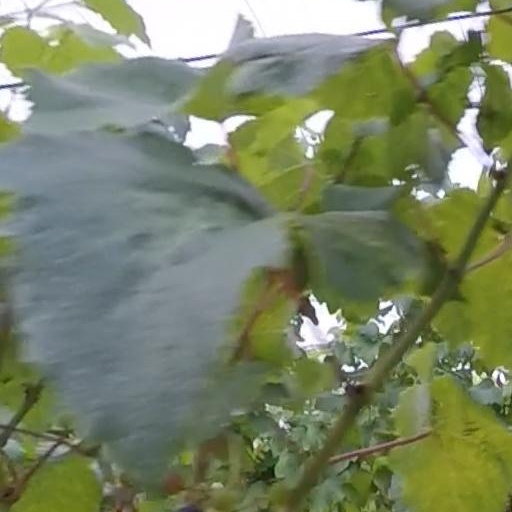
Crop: grape